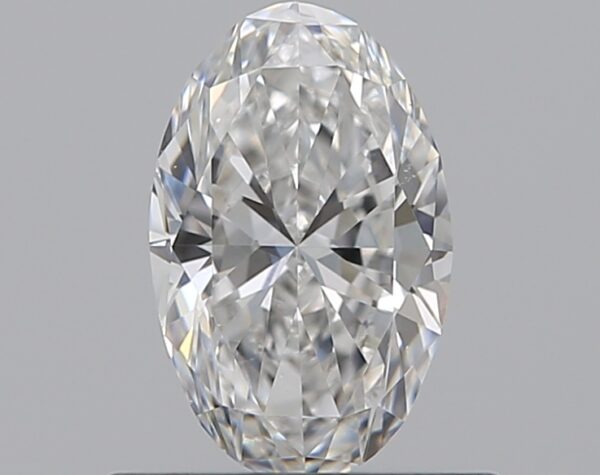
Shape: oval
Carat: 0.5
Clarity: VS2
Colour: E
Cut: EX
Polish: VG
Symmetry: VG
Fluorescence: M
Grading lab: GIA
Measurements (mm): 6.72 x 4.21 x 2.65